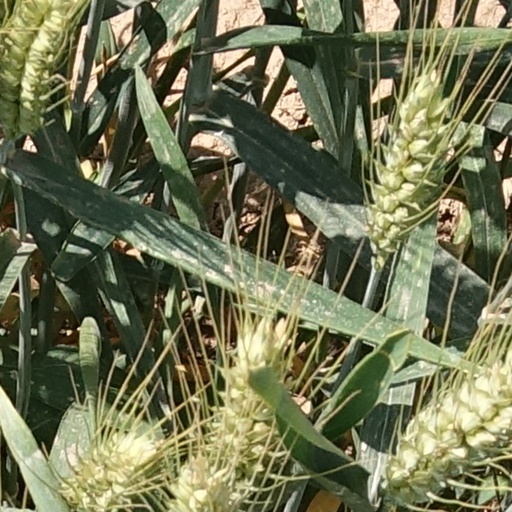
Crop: wheat